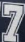
Number: 7